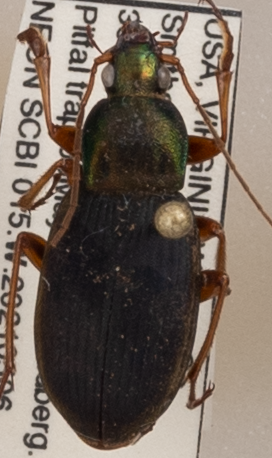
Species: Chlaenius aestivus
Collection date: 2021-05-06 04:00:00
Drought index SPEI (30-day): -0.166
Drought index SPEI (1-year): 0.184
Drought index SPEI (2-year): -0.1